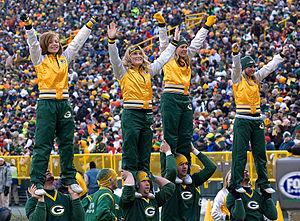
Le cheerleading en National Football League est une organisation professionnelle de cheerleading aux États-Unis. 26 des 32 franchises de la NFL possèdent une équipe de pom-pom girls au sein de leur organisation. Les cheerleaders apportent un attrait populaire à chacune des franchises, leur procurant plus de couverture médiatique, un soutien du public local et une meilleure image devant les caméras. La première escouade de NFL voit le jour en 1954 au sein des Baltimore Colts.